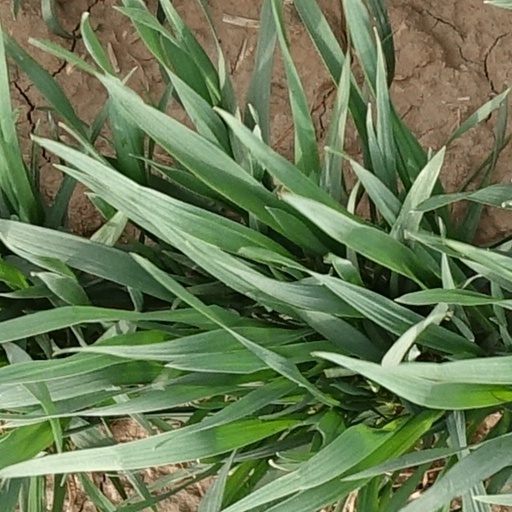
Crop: wheat